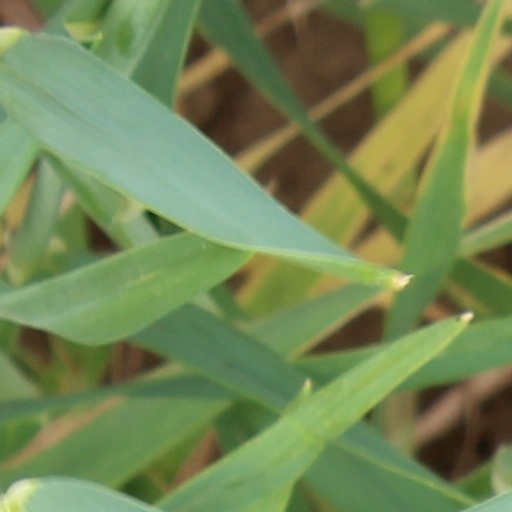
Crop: wheat